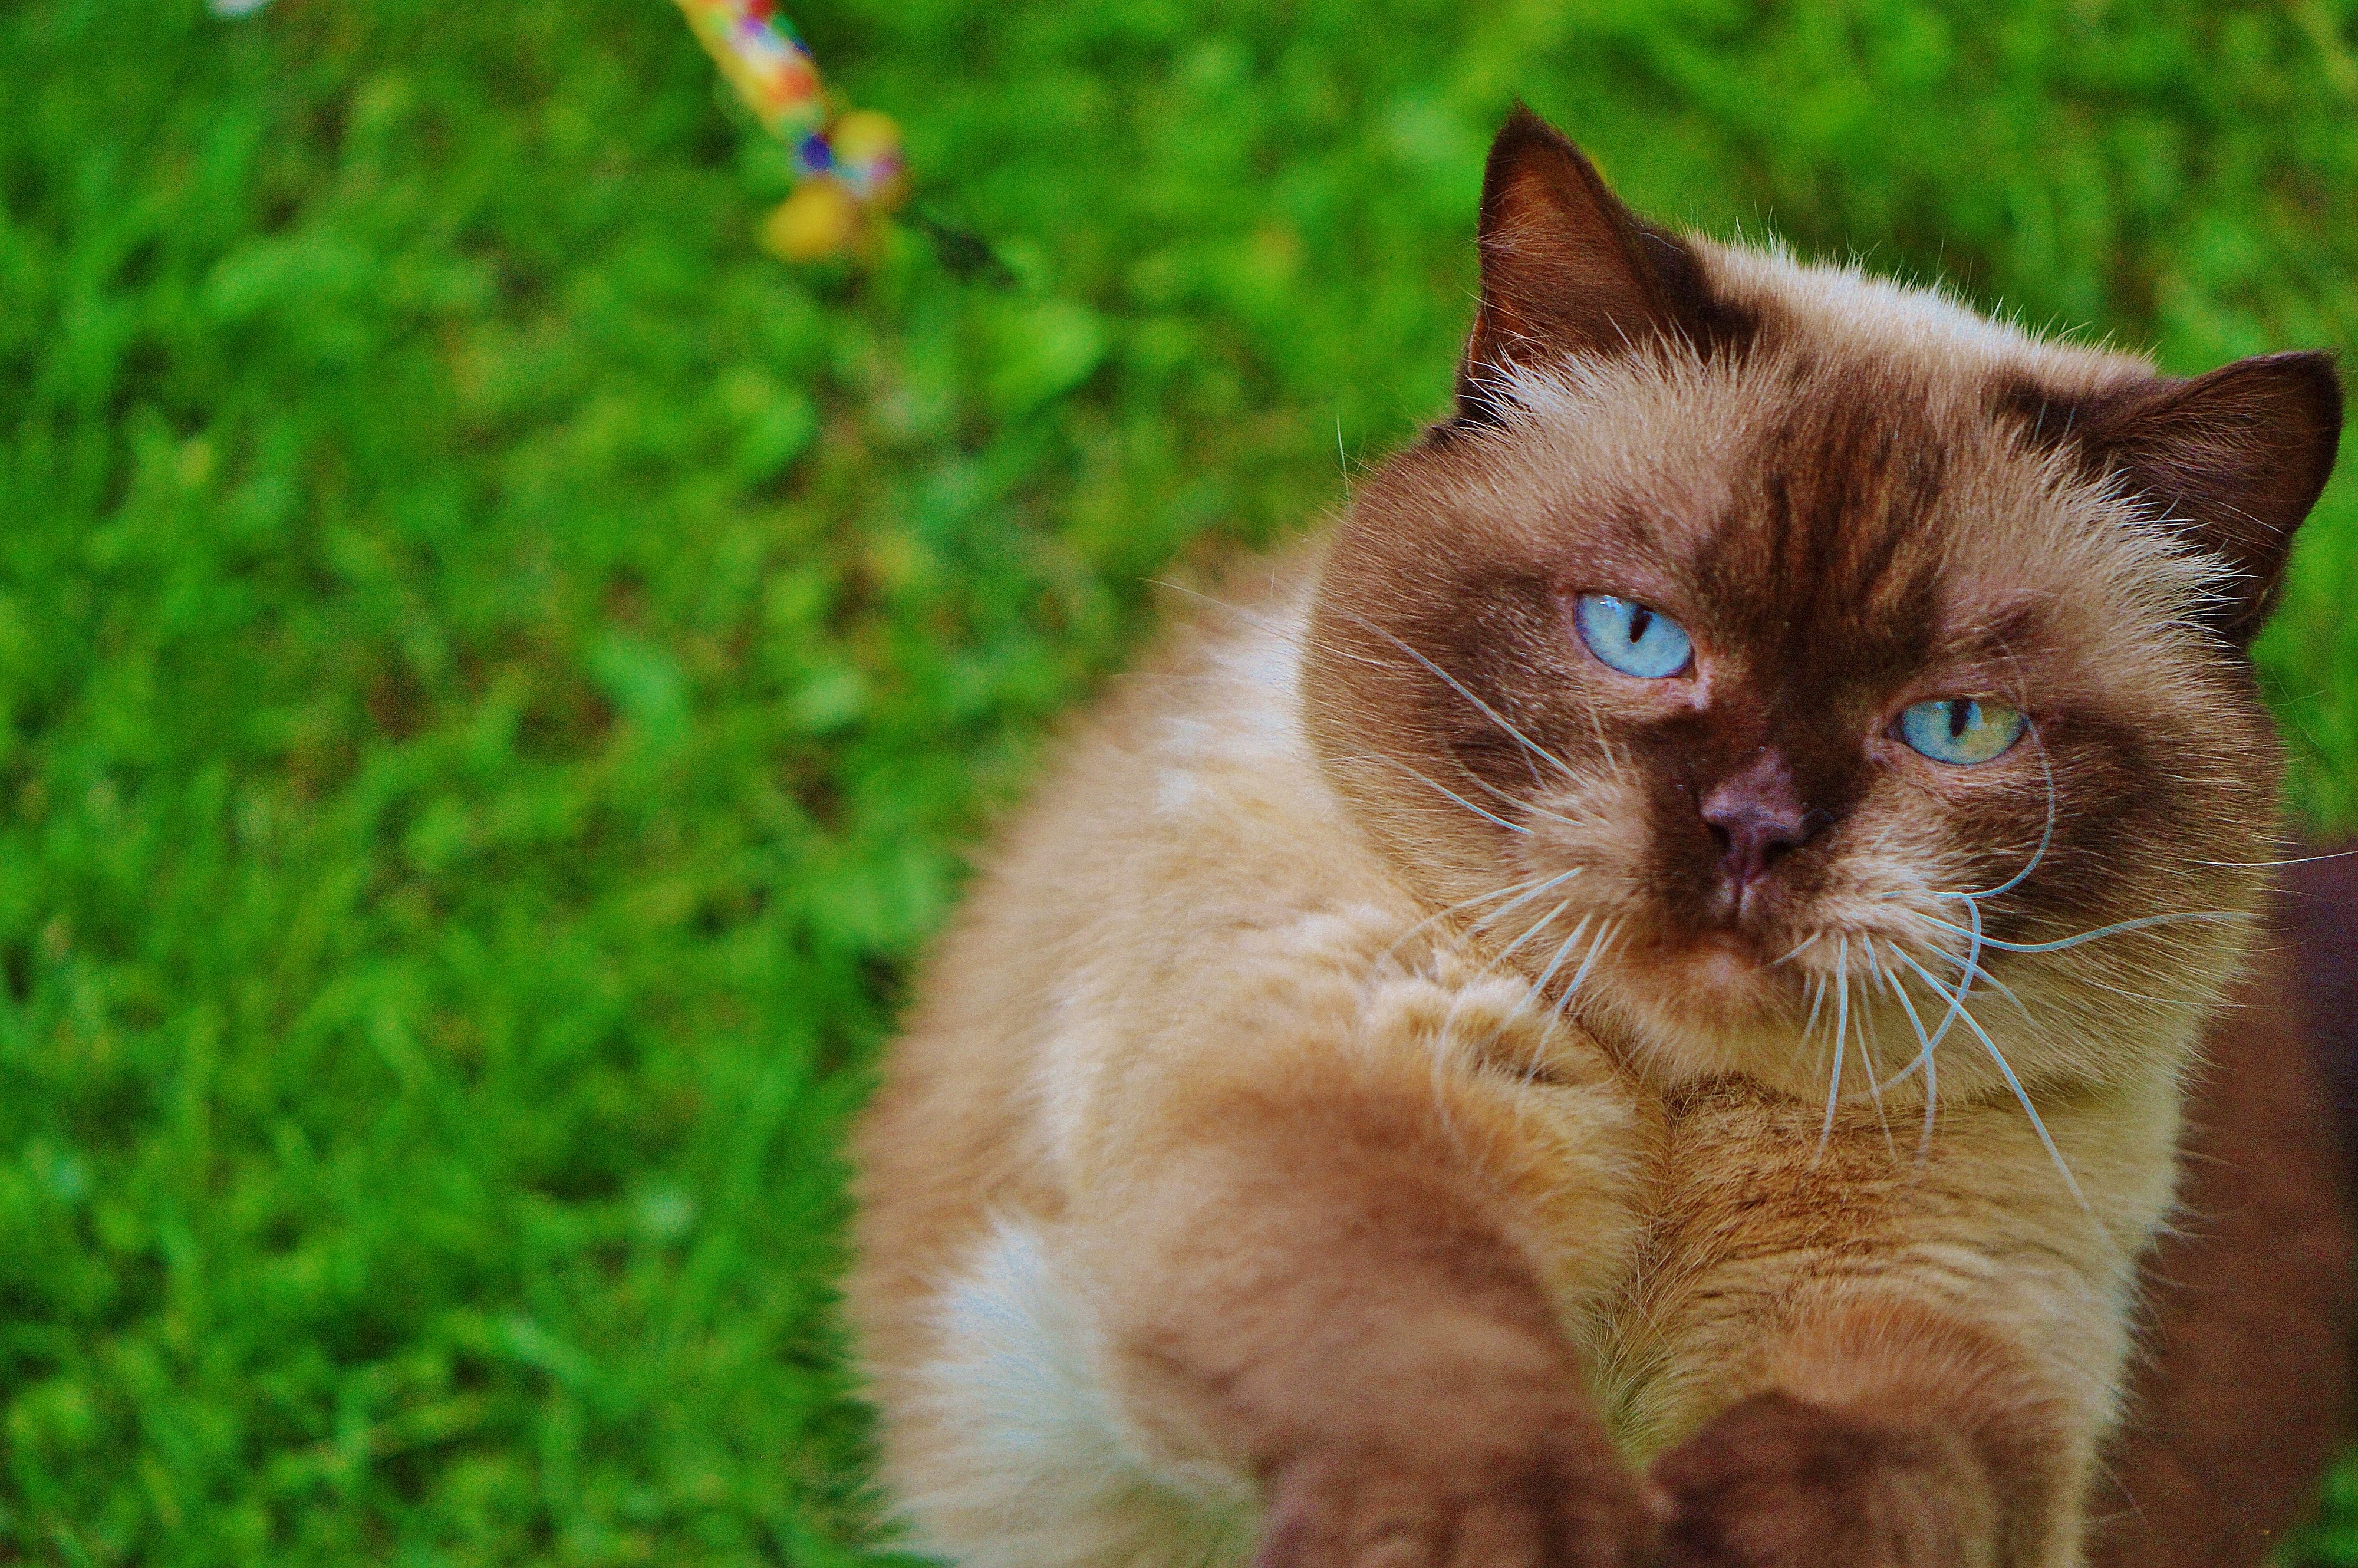
play, sweet, cute, fur, kitten, cat, brown, mammal, fauna, blue eye, thoroughbred, whiskers, beige, vertebrate, mieze, dear, british shorthair, small to medium sized cats, cat like mammal, domestic short haired cat